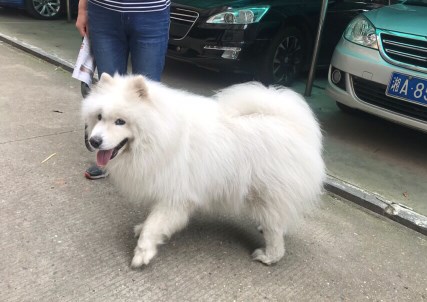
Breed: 2192-n000088-Samoyed